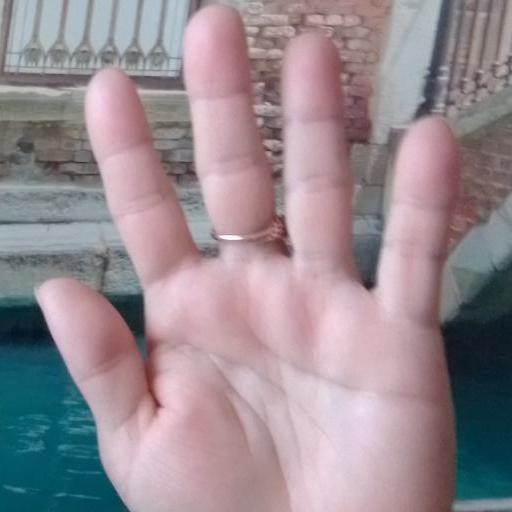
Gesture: palm